Christianity in Indonesia

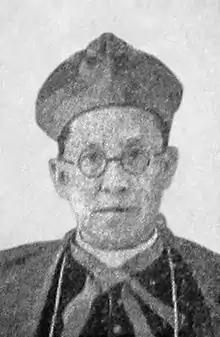
Albertus Soegijapranata, a national hero of Indonesia, an ex-Muslim, was the first native Indonesian bishop and known for his pro-nationalistic stance, often expressed as "100% Catholic, 100% Indonesian".

Portuguese traders ventured from Malacca to Timor to purchase sandalwood. During their trading missions they were frequently becalmed, and during this time are said to have converted numerous people of Solor island, Timor and Flores. Hearing of these conversions, three Dominican missionaries were sent from Malacca, arriving and establishing a church in 1562 in Flores. The mission was given financial support from the Portuguese in Goa, enabling the construction of mission stations in the area.